Wightlink

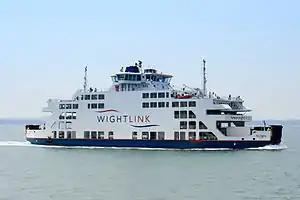
"St Clare", July 2013.

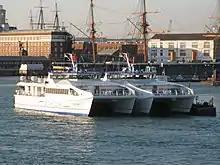
"Wight Ryder I" and "Wight Ryder II" at Portsmouth Harbour in August 2009 prior to entry into service

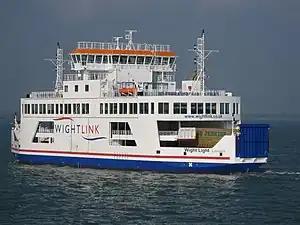
"Wight Light", the first of the new ferries launched in 2008 for the Lymington to Yarmouth route, undertaking sea trials prior to delivery

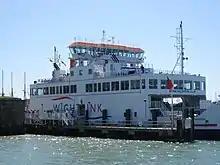
"Wight Sky" at Yarmouth Harbour

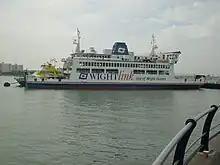
Wightlink's former "St Catherine"

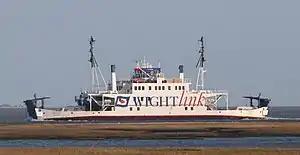
"Cenwulf", one of the former Lymington – Yarmouth ferries

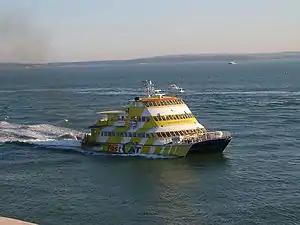
"Our Lady Pamela" crossing the Solent

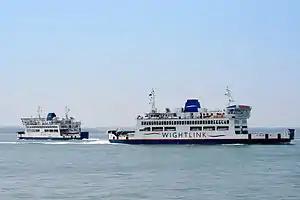
"St Helen" in foreground, and "St Faith", 2013

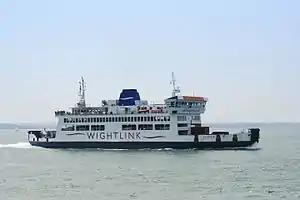
"St Cecilia", July 2013

The introduction of the Wight class ferries was a much-discussed affair, with some Lymington residents claiming that the increased size of the ferries posed a risk, both in environmental terms and to users of pleasure craft on the Lymington river.